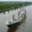
Label: ship